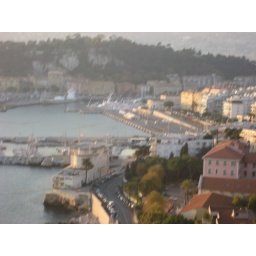
J in Spain sitting on the balcony of the state room on the ship 033